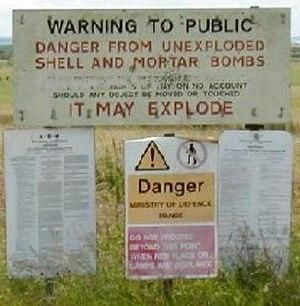
Ce panneau situé en périphérie d'un site de tir militaire (d'exercice) dit ""Market Lavington"", dans la plaine de Salisbury au Royaume-Uni dit
Le problème de la toxicité des munitions le plus étudié a d'abord été celui qui est induit par le plomb, mais depuis quelques années une littérature abondante a porté sur le rôle des munitions militaires, chimiques notamment parmi les séquelles de guerre.